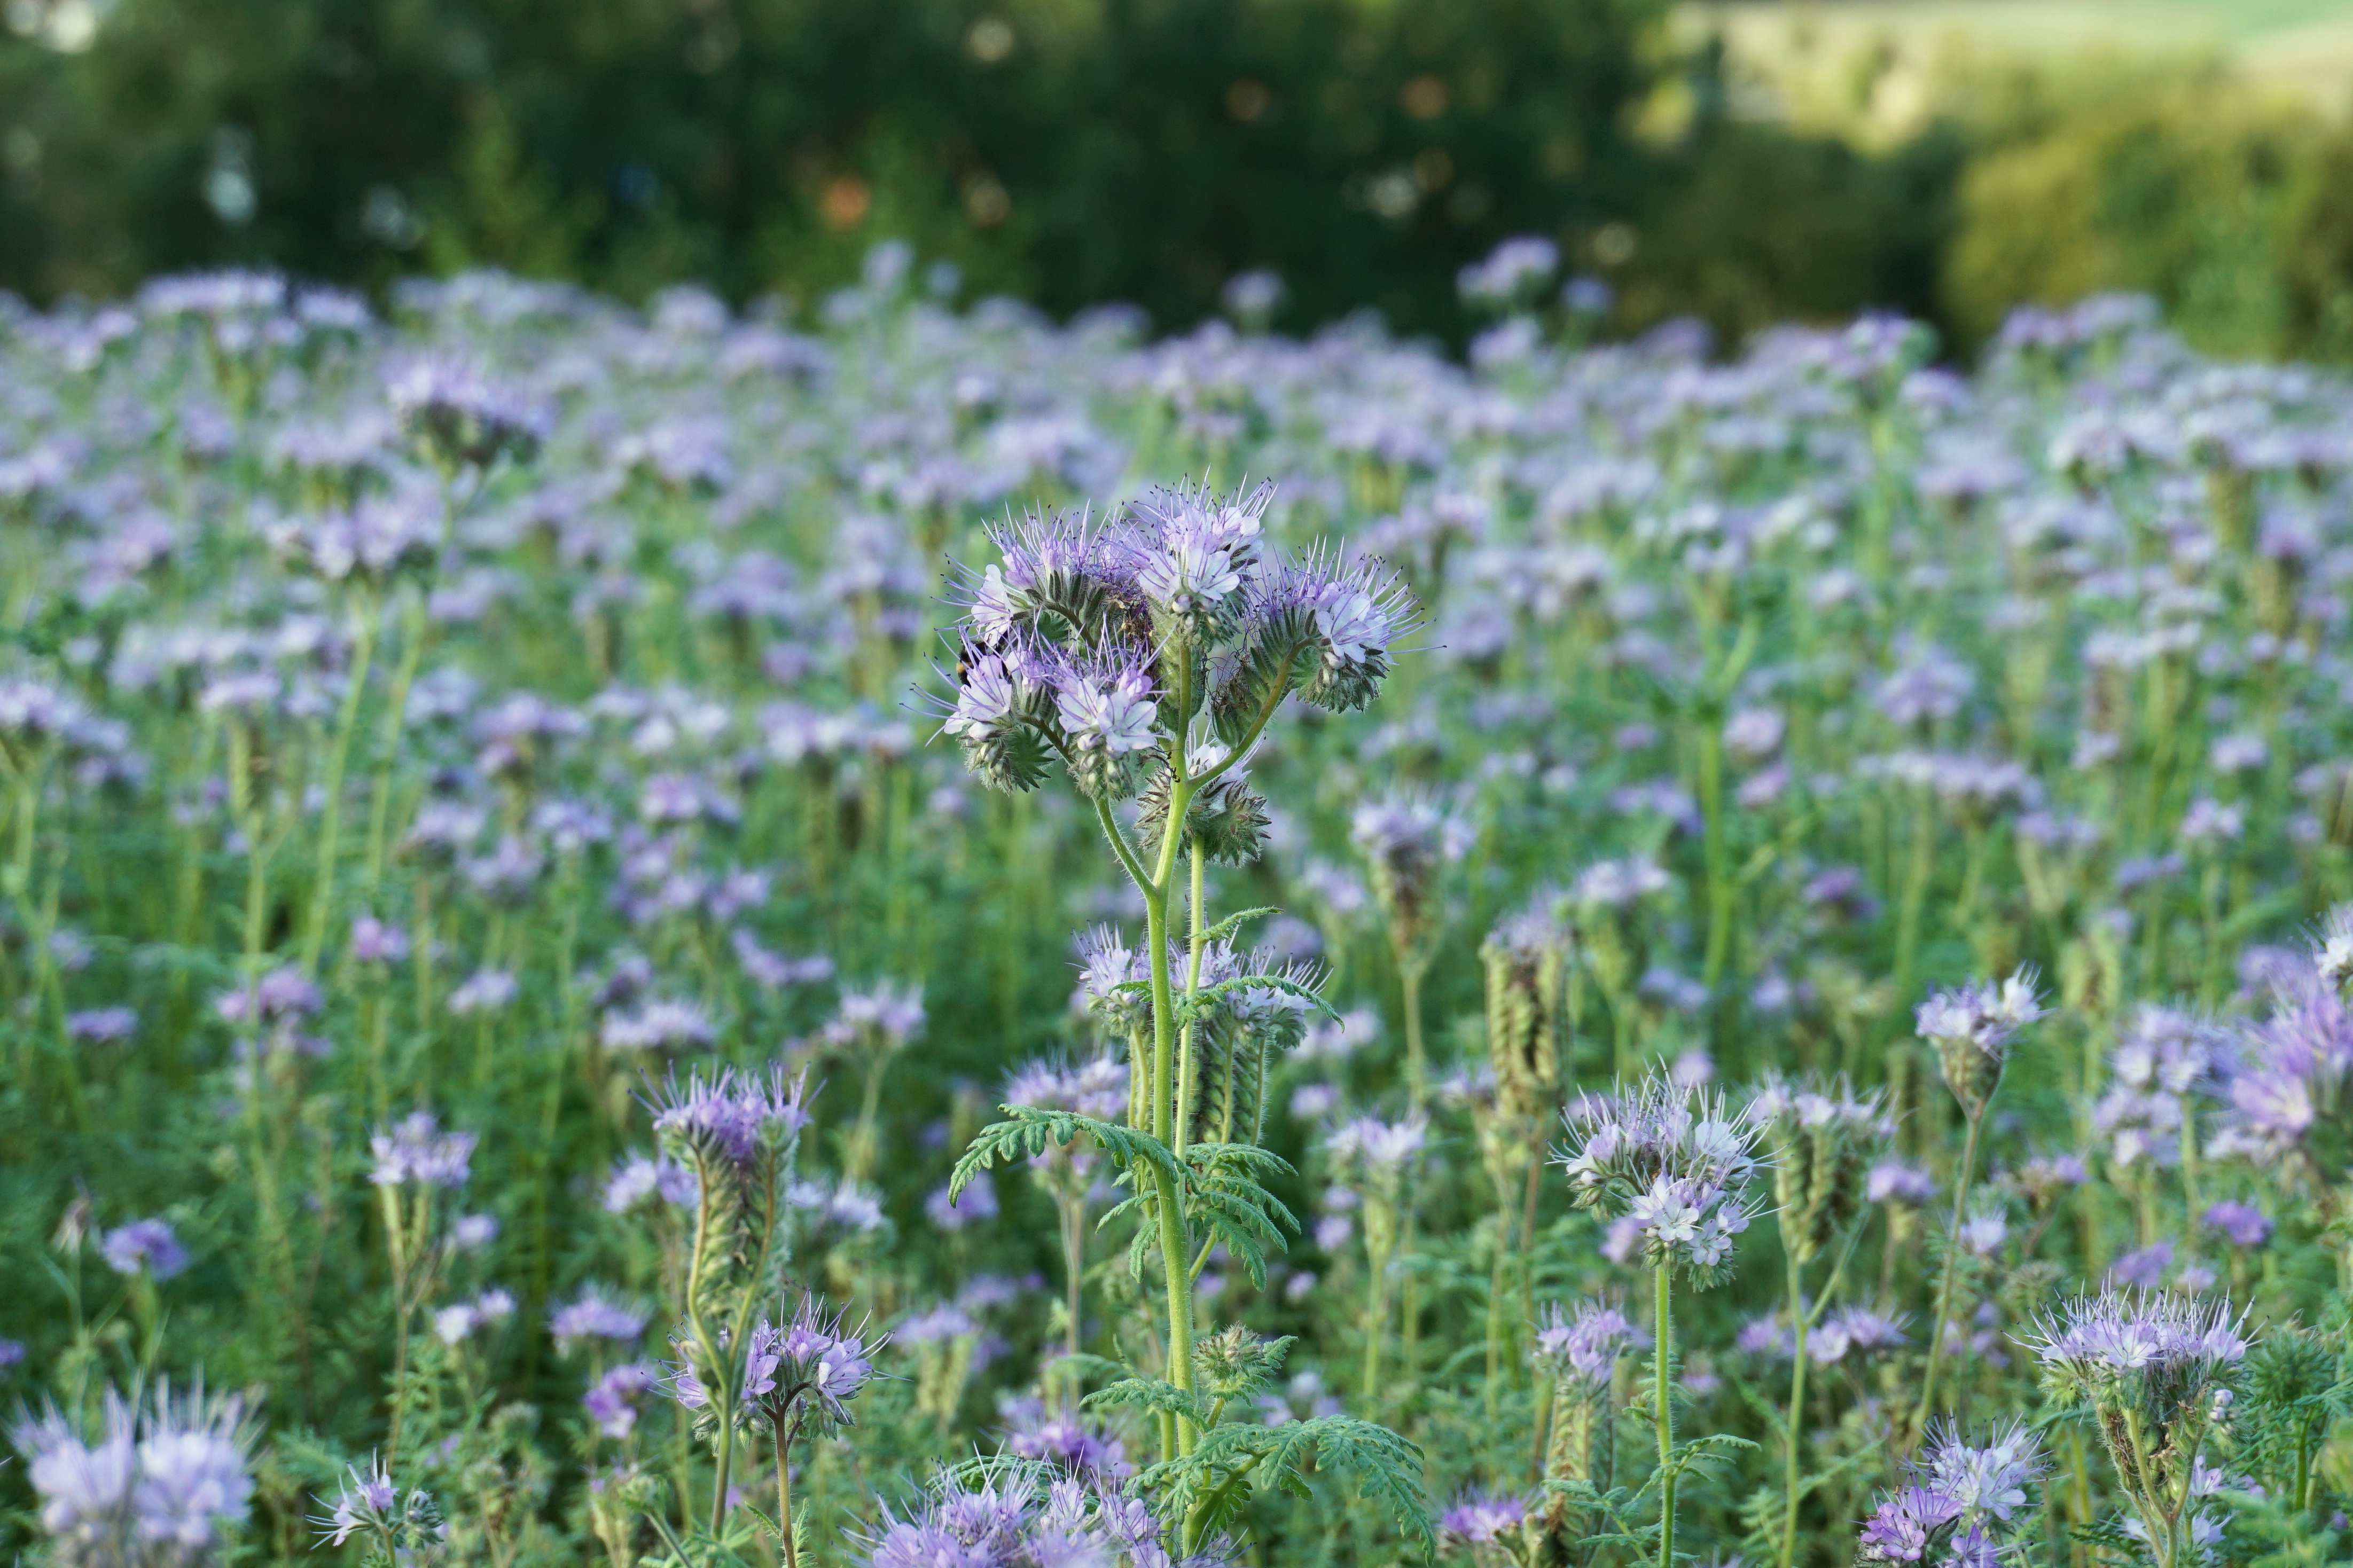
nature, grass, blossom, plant, field, meadow, prairie, flower, bloom, herb, flora, lavender, wildflower, wild flowers, grassland, flower meadow, flowering plant, grass family, land plant, english lavender